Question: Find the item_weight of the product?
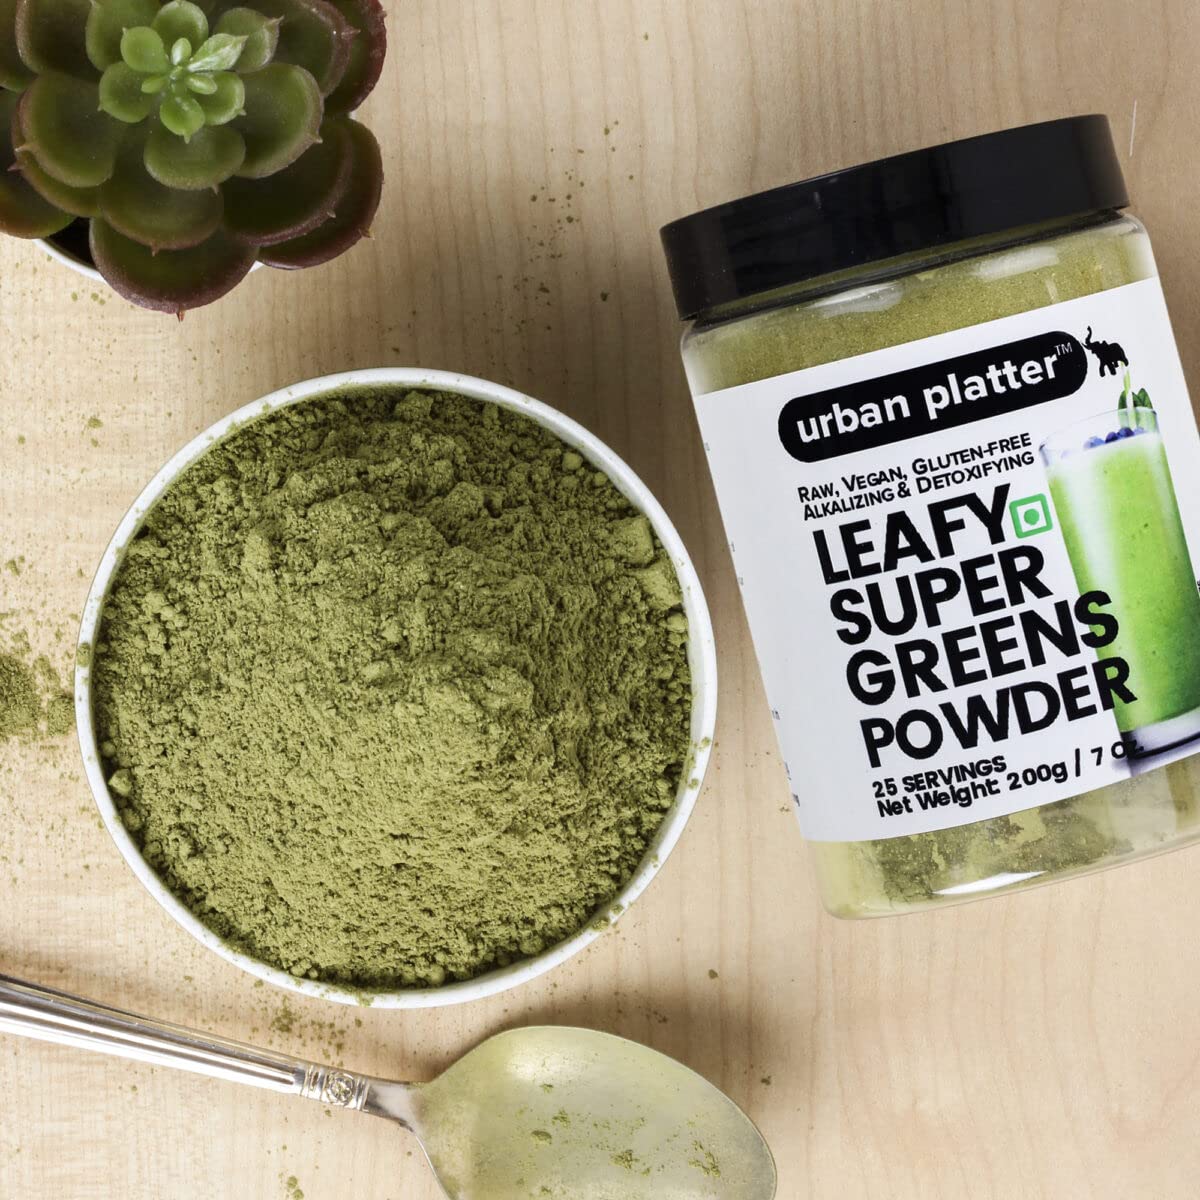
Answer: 200 gram